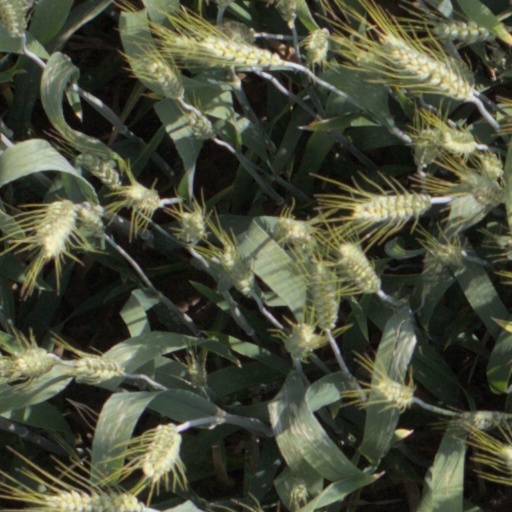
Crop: wheat